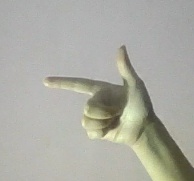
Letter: yaa